1976–77 Portland Trail Blazers season

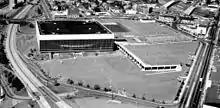
The Trail Blazers played their home games at Veterans Memorial Coliseum.

Just months earlier, the American Basketball Association had ended its ninth and last campaign and the two leagues combined. Despite the changes, it would become the season of Bill Walton and the Portland Trail Blazers. Walton's college performance led to predictions that Walton would be pro basketball's next great player. Yet those dreams went largely unfulfilled because of a series of foot injuries that hampered him. But in the 1977 playoffs, a healthy Walton and his teammates found a chemistry that enabled them to be one of the most talented pro teams ever assembled.